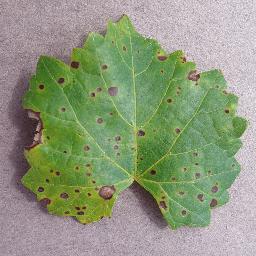
Label: Grape___Black_rot